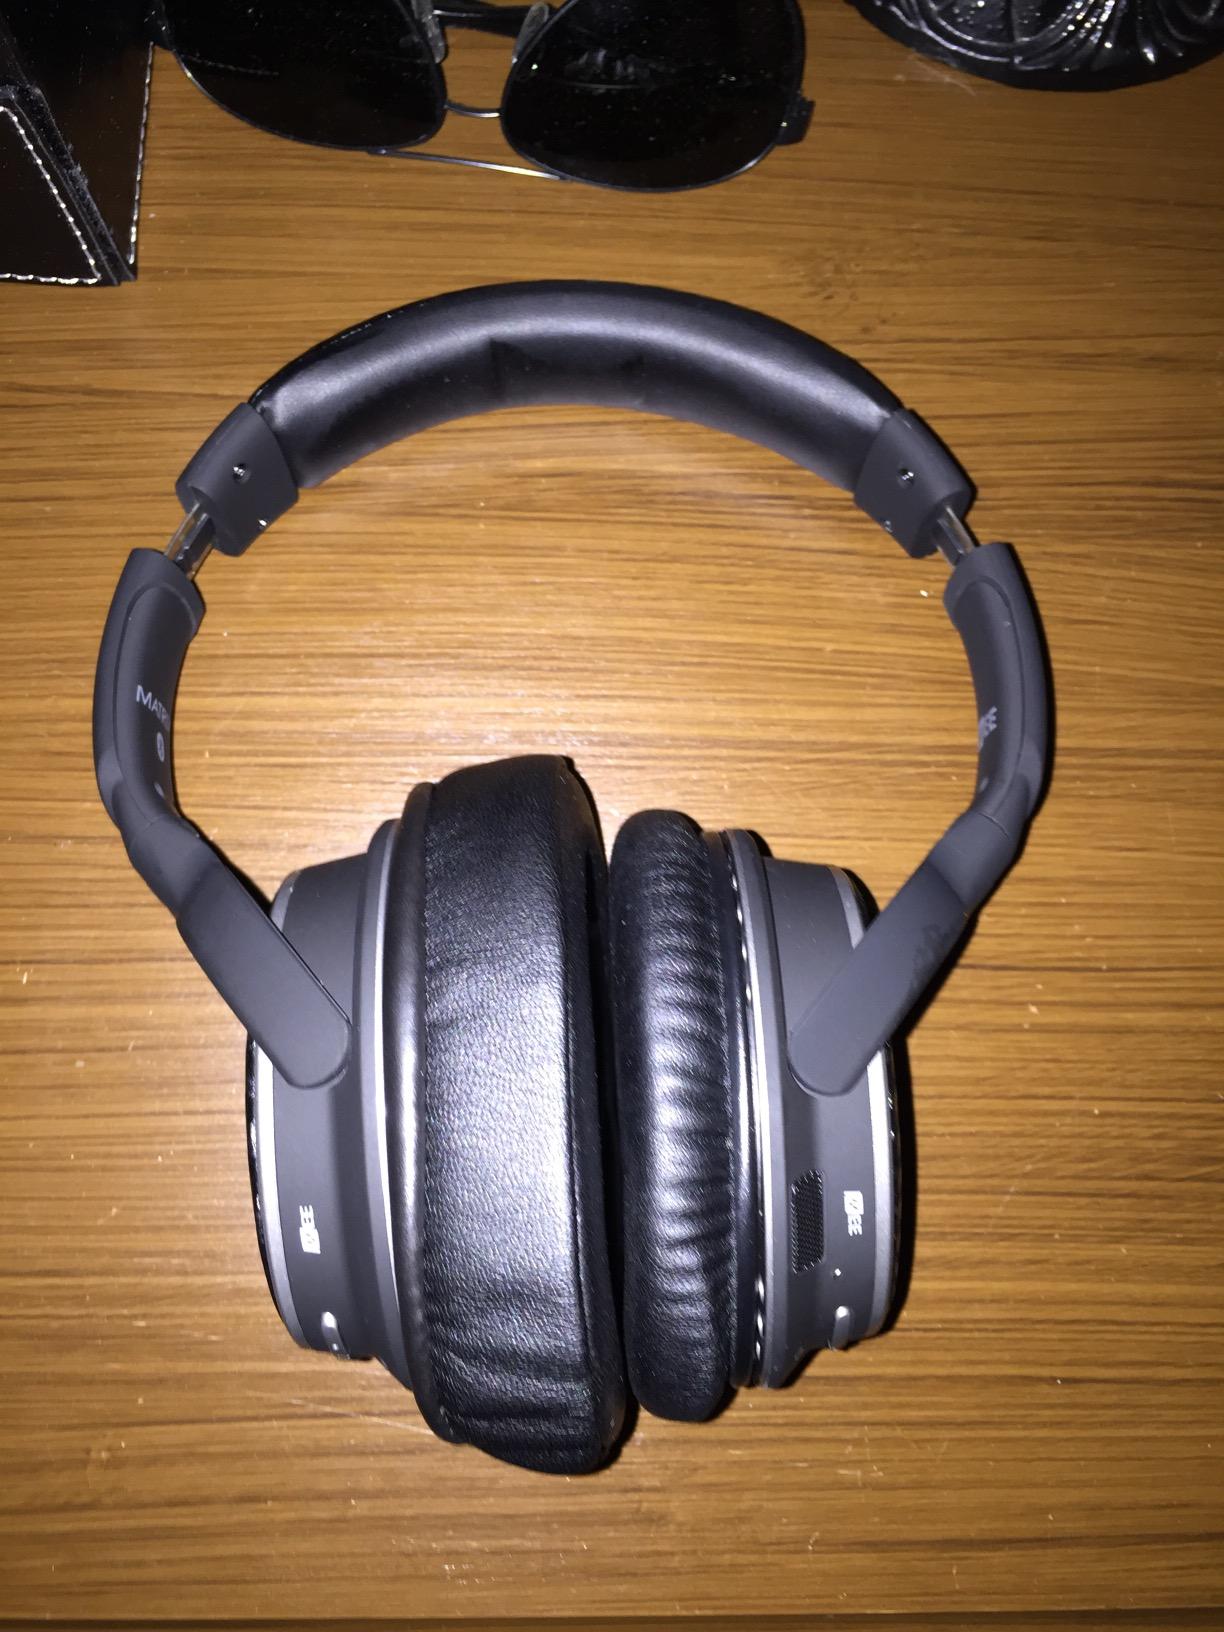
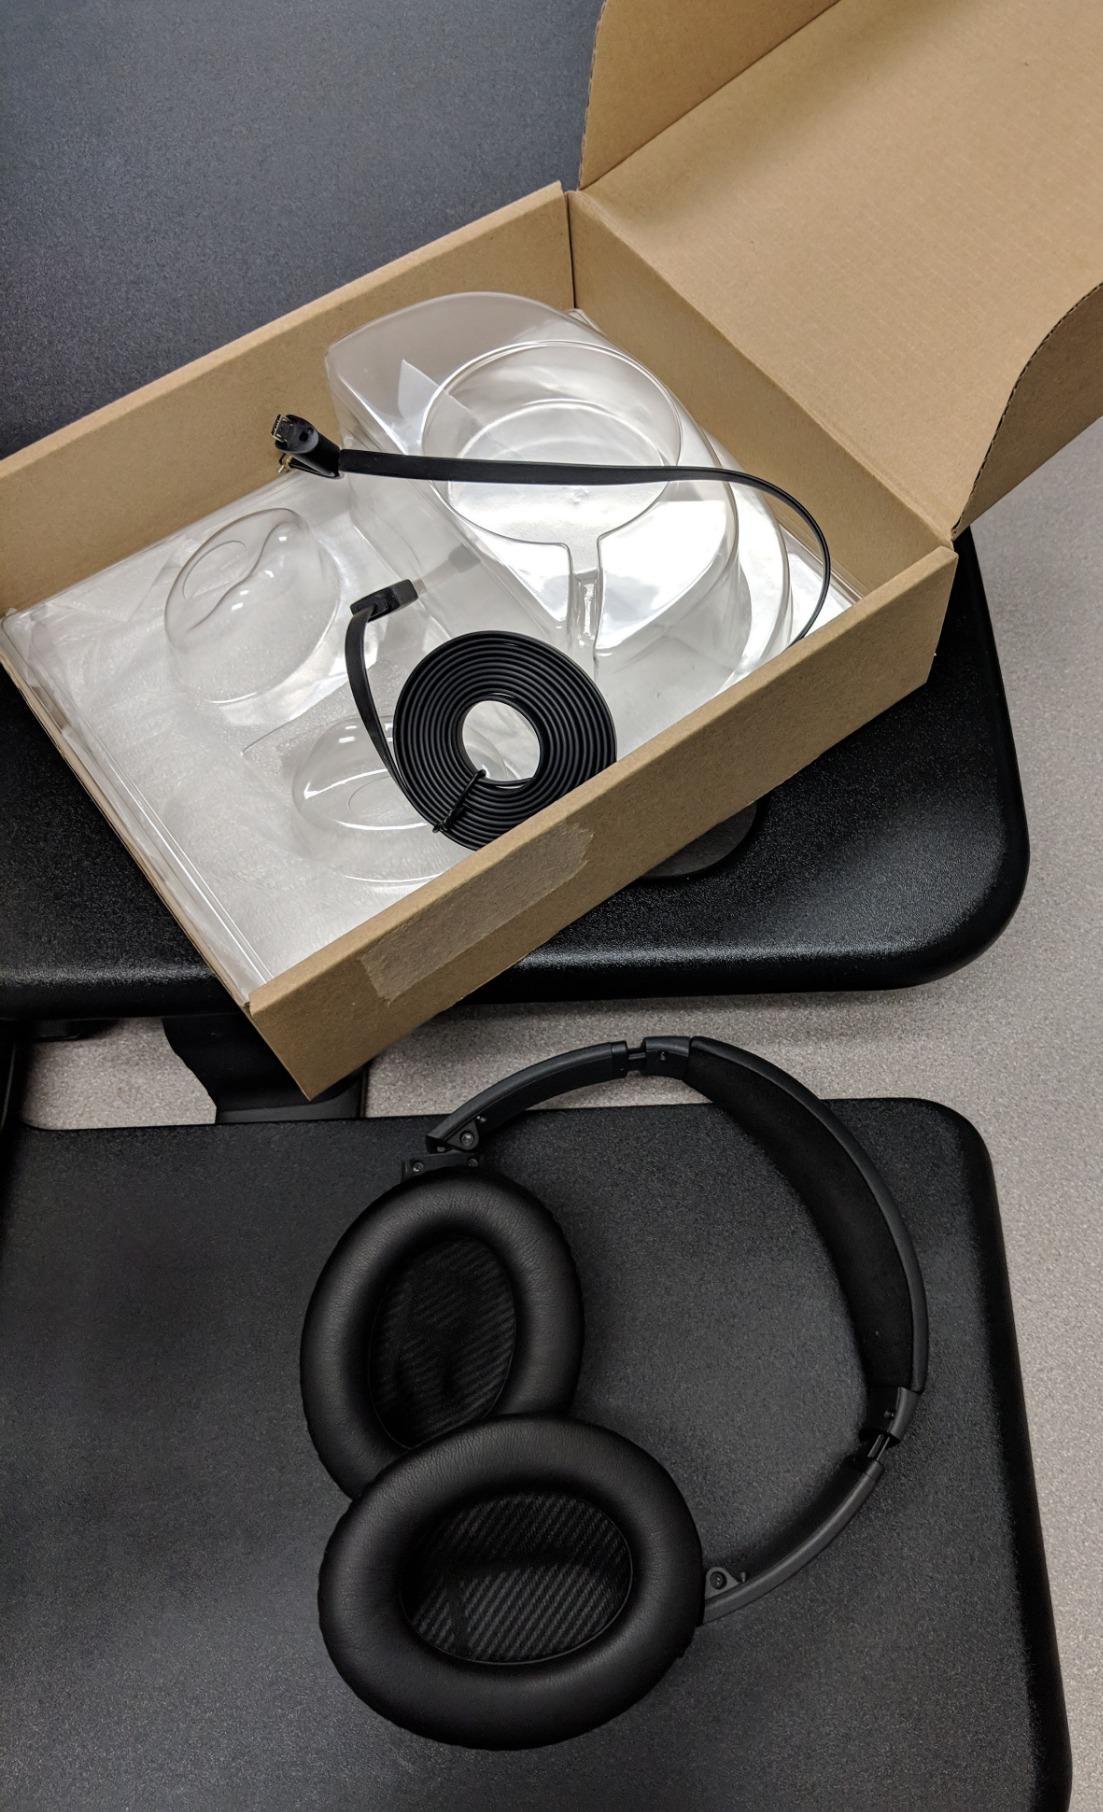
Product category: headphones
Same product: no